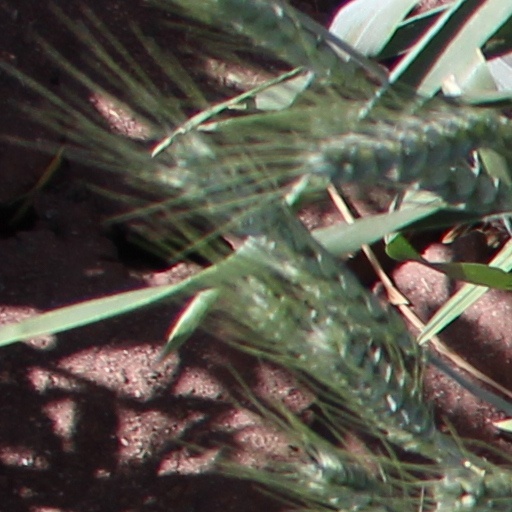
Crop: wheat